Wasatch Academy

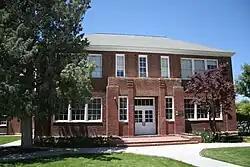
Craighead Humanities Building, June 2009

Wasatch Academy is an independent, coeducational, college preparatory boarding school for grades 8-12 and post-graduates located in Mount Pleasant, Utah, United States. It was founded in 1875 by Reverend Duncan McMillan, a Presbyterian minister who had come to the Sanpete Valley, in the mountains of central Utah, to both recover his health and to do missionary work among members of the Church of Jesus Christ of Latter-day Saints living in the geographic center of Utah.